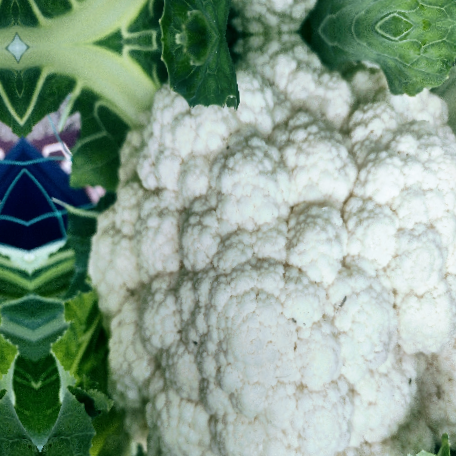
Label: Disease Free